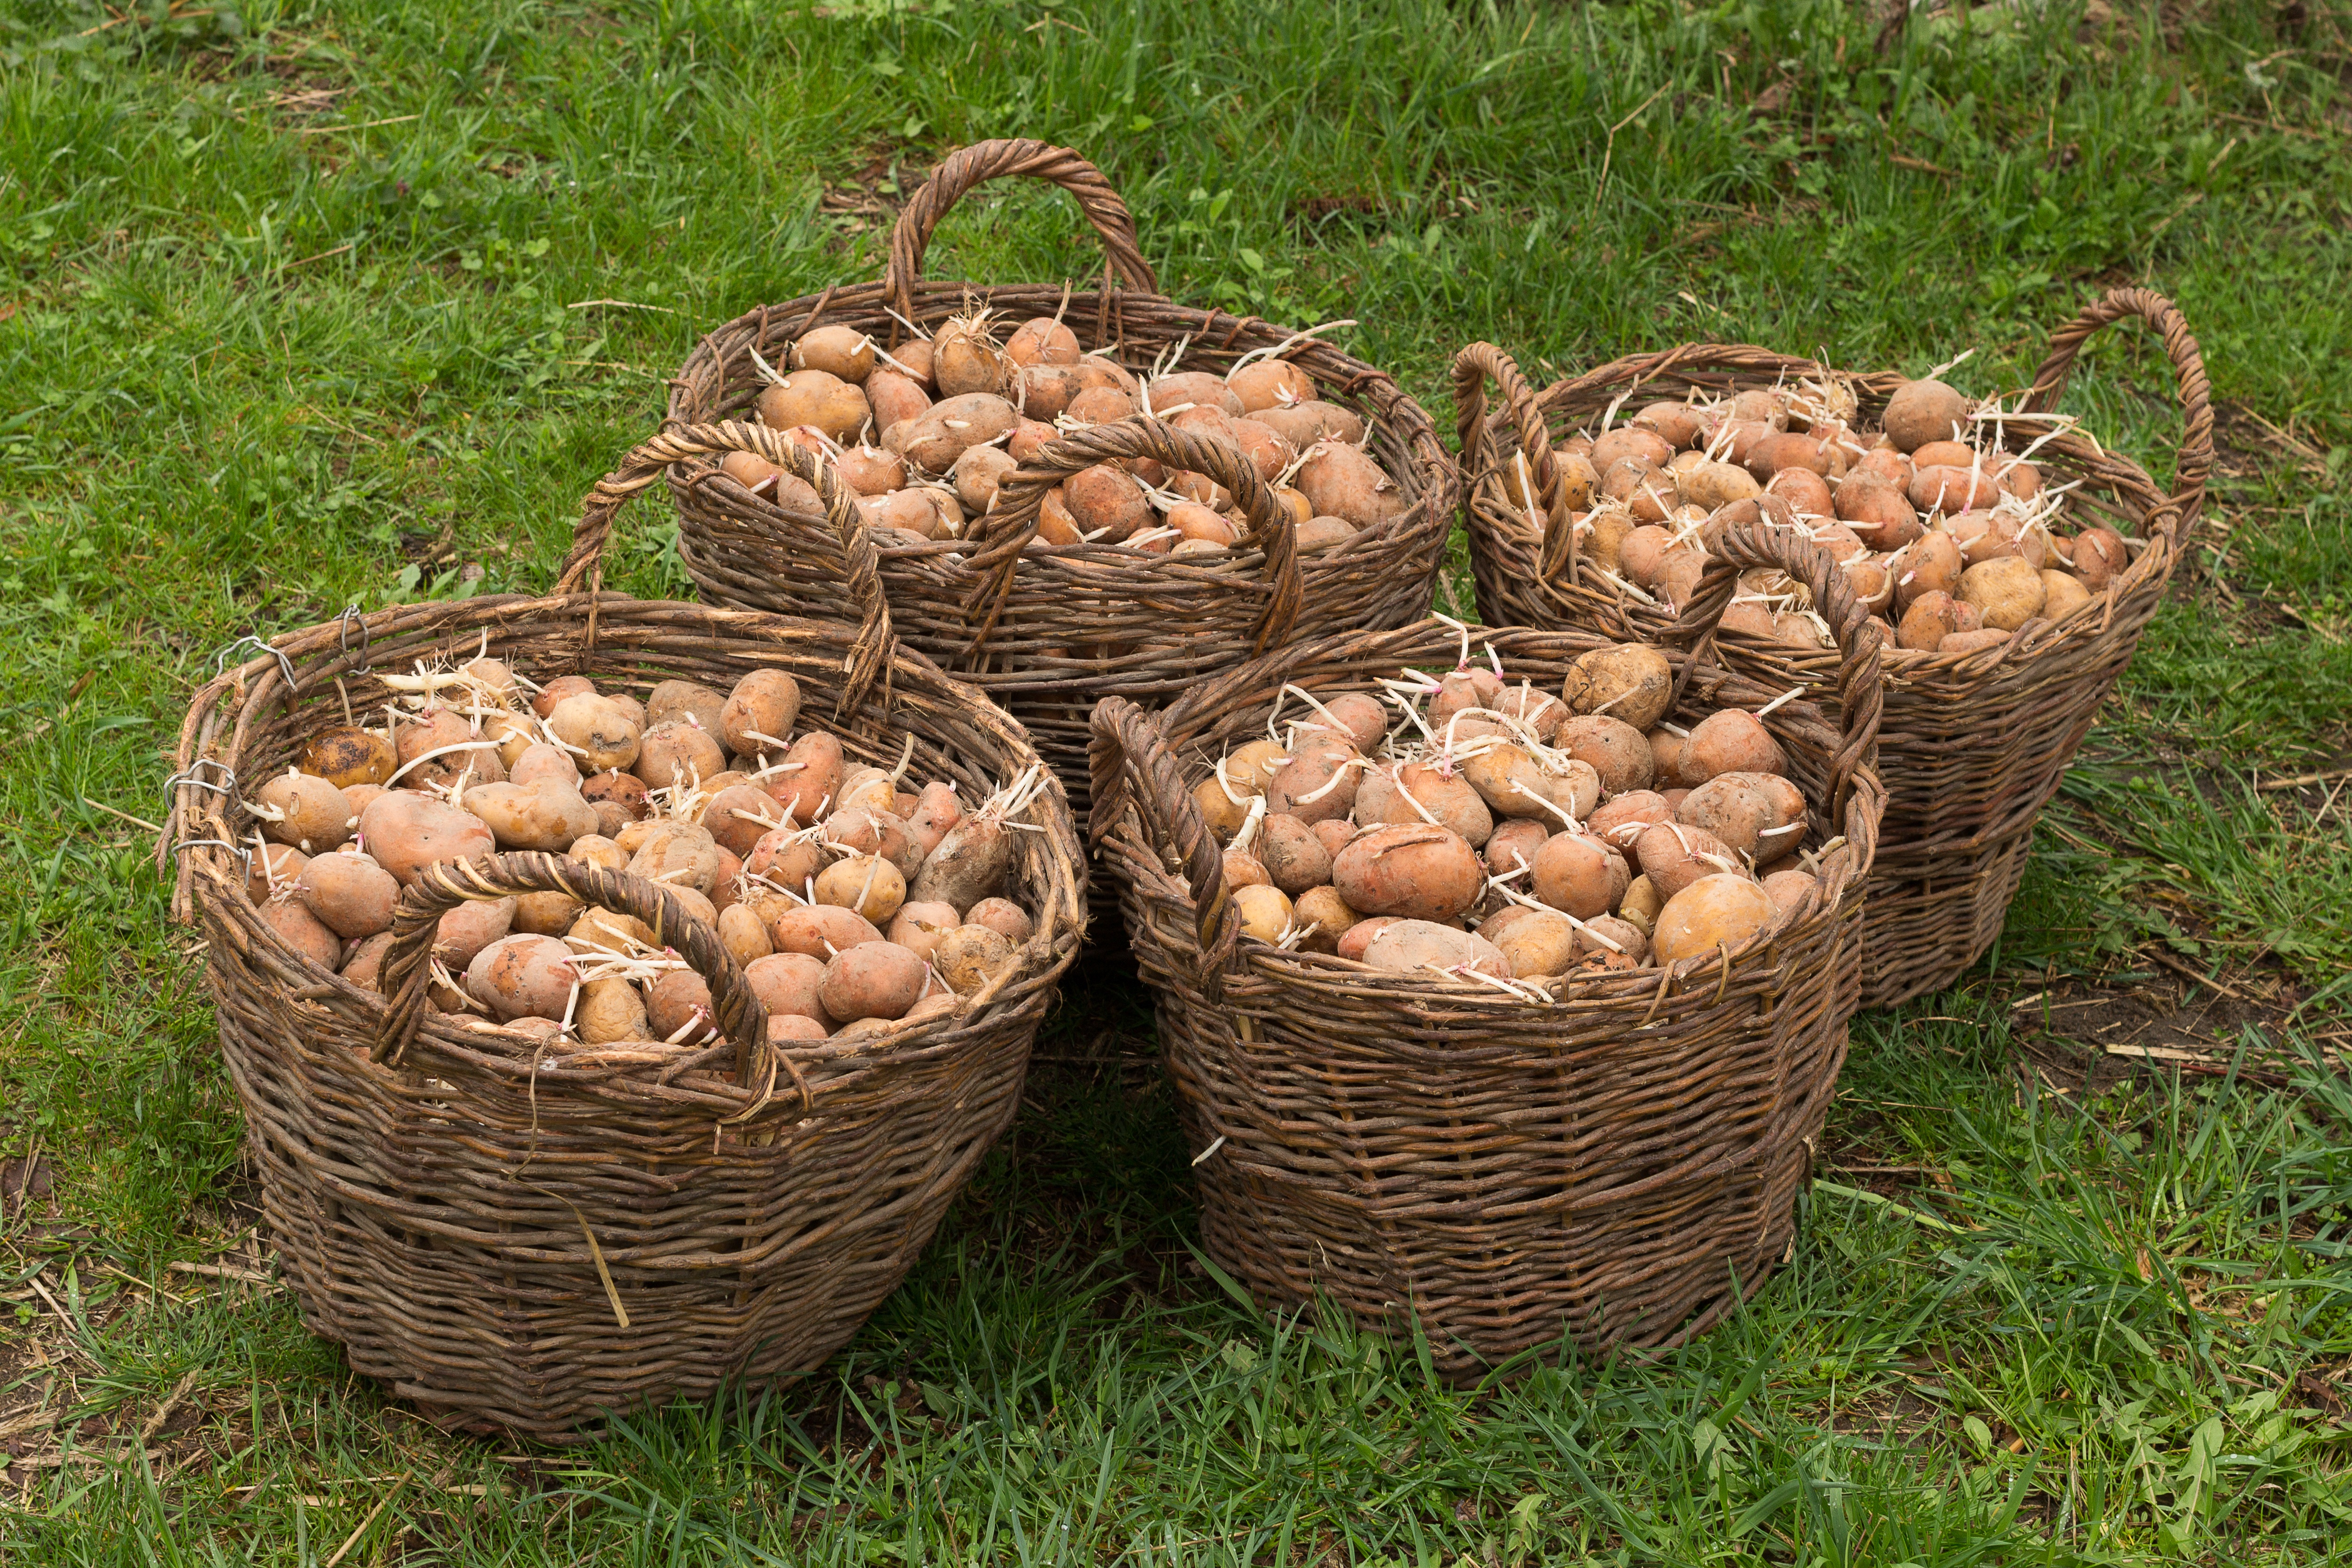
work, tree, plant, food, spring, harvest, produce, agriculture, basket, potato, coconut, potatoes, vegetable garden, flowering plant, grass family, land plant